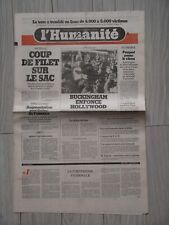
Waste category: paper